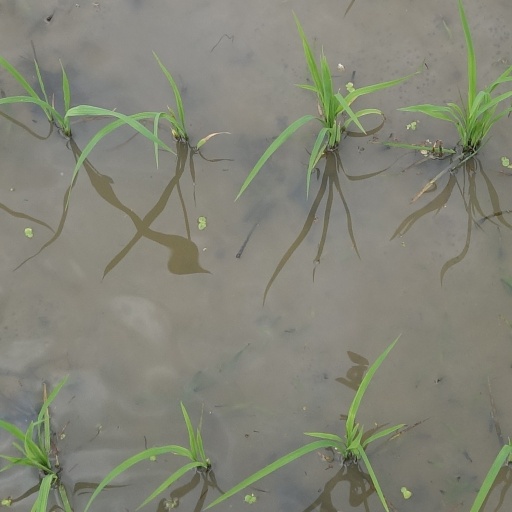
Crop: rice